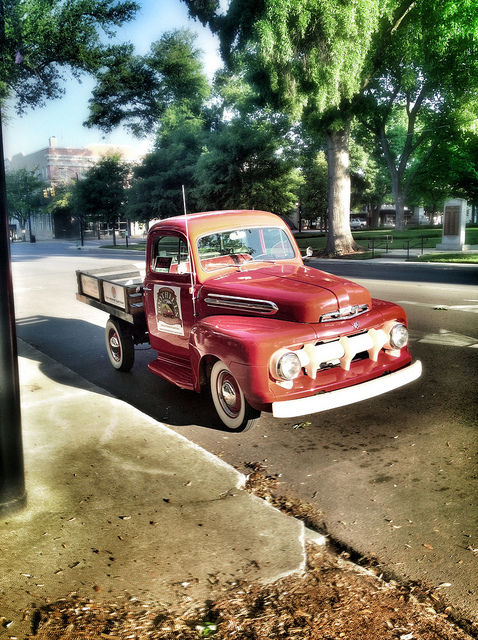
A vintage red pick up truck is shown on a city street.

VINTAGE RED TRUCK DRIVING DOWN THE STREET ON A SUNNY DAY

A street scene with an old red pickup truck.

An old red truck is parked on the street.